Brandon Novak

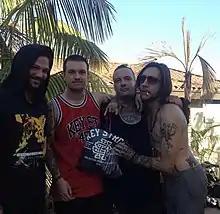
Bam Margera (left) and Novak (right) in 2014

A feud between Novak and childhood best friend Bam Margera began in 2019 as a result of Margera's continued substance abuse problems. Margera has routinely taken to Instagram to attack Novak. In early 2021, Margera shared a series of text messages between himself and Novak with him saying to Novak, "Your not signing a book on my turf till you admit who you are. You can't just keep coming around my way. Dont you reply to your best friend?" He additionally went on Instagram Live while intoxicated, claiming his best friend and "life partner" Brandon Novak promised him a new car and Margera felt betrayed by him. In further posts, alluding to the financial support he provided Novak for rehab attempts, he says, "If you fucking faggots don't think I fixed Novak then tell that to the 150,000.00 I have spent on fixing him! Fuckers."